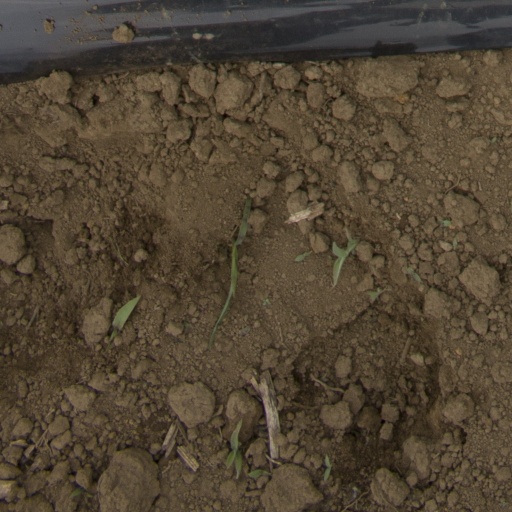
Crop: Jerusalem artichoke